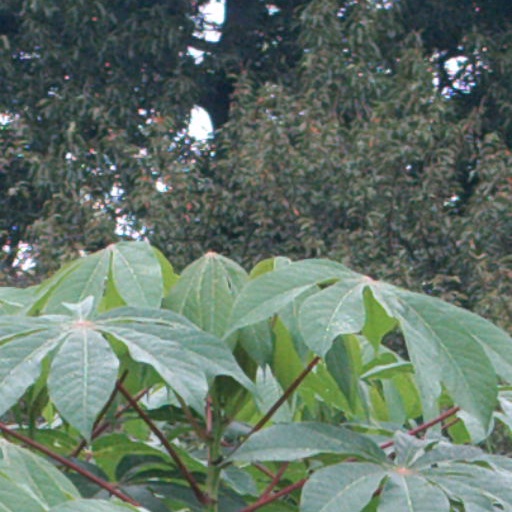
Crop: cassava